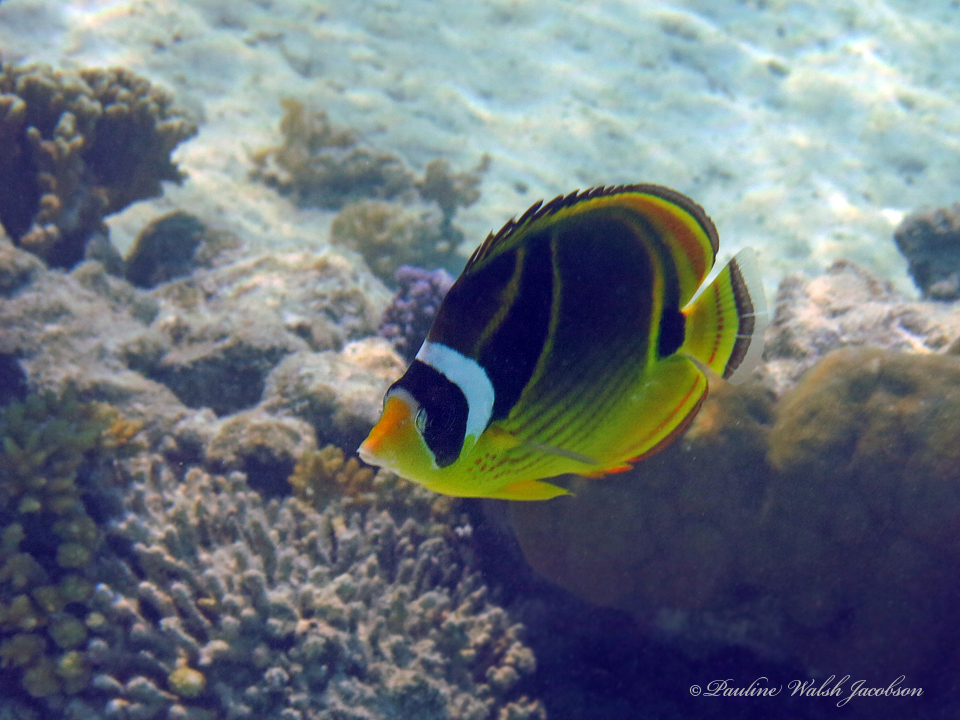
Chaetodon lunula (Raccoon Butterflyfish)